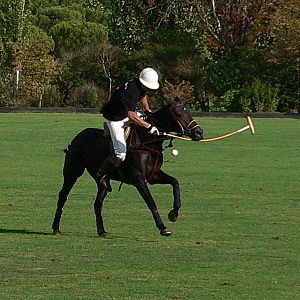
Hestesport
Polo
Hestesport er sportsgrene, idræt og rekreative aktiviteter der har med heste at gøre. Nogle af de mest udbredte hestesportsgrene i verden er ridebanespringning, dressur, hestevæddeløb og polo. Der findes dog også mange discipliner der har begrænset kulturgeografisk udbredelse f.eks. rodeo, tyrefægtning og ringridning.